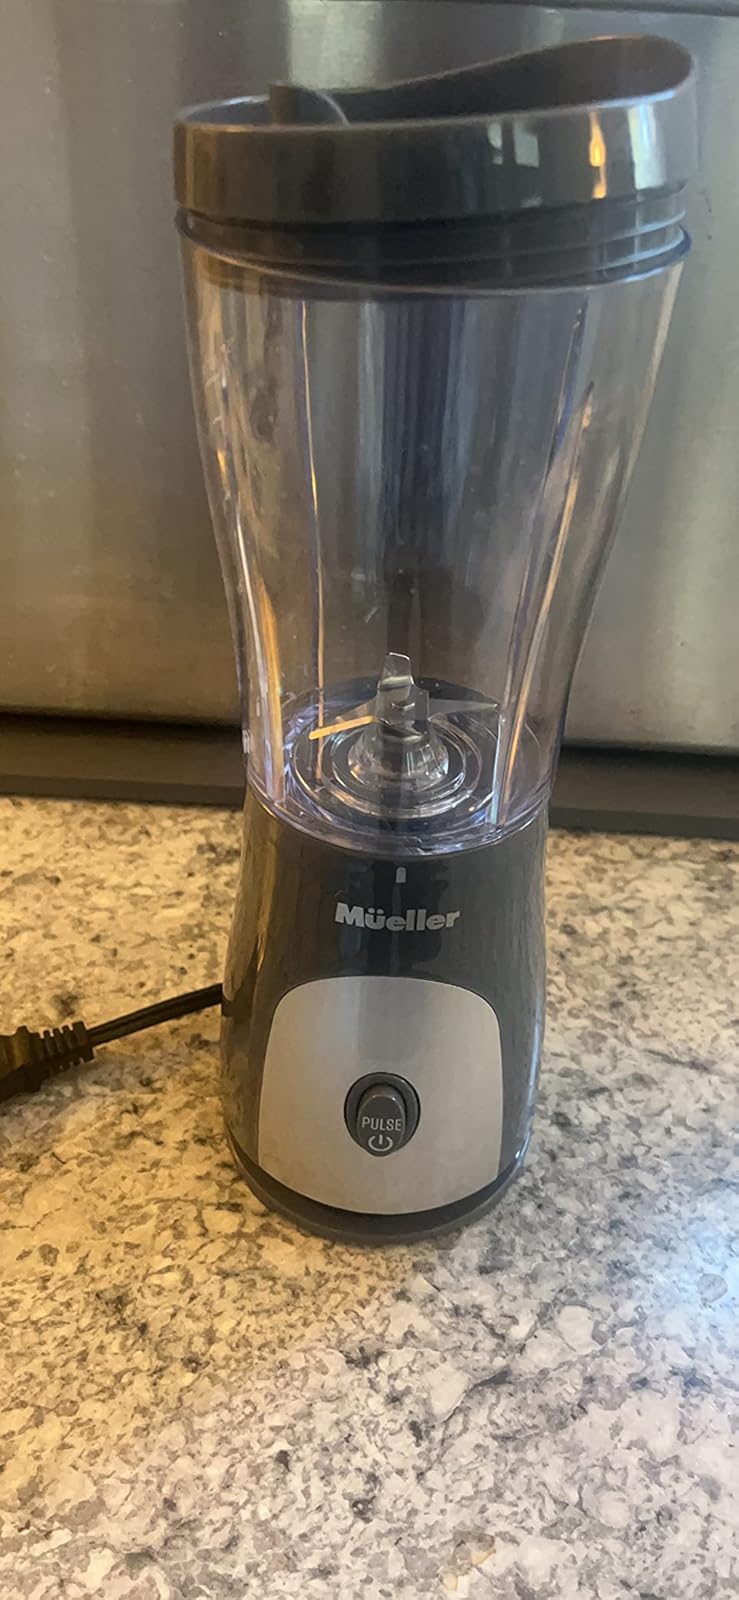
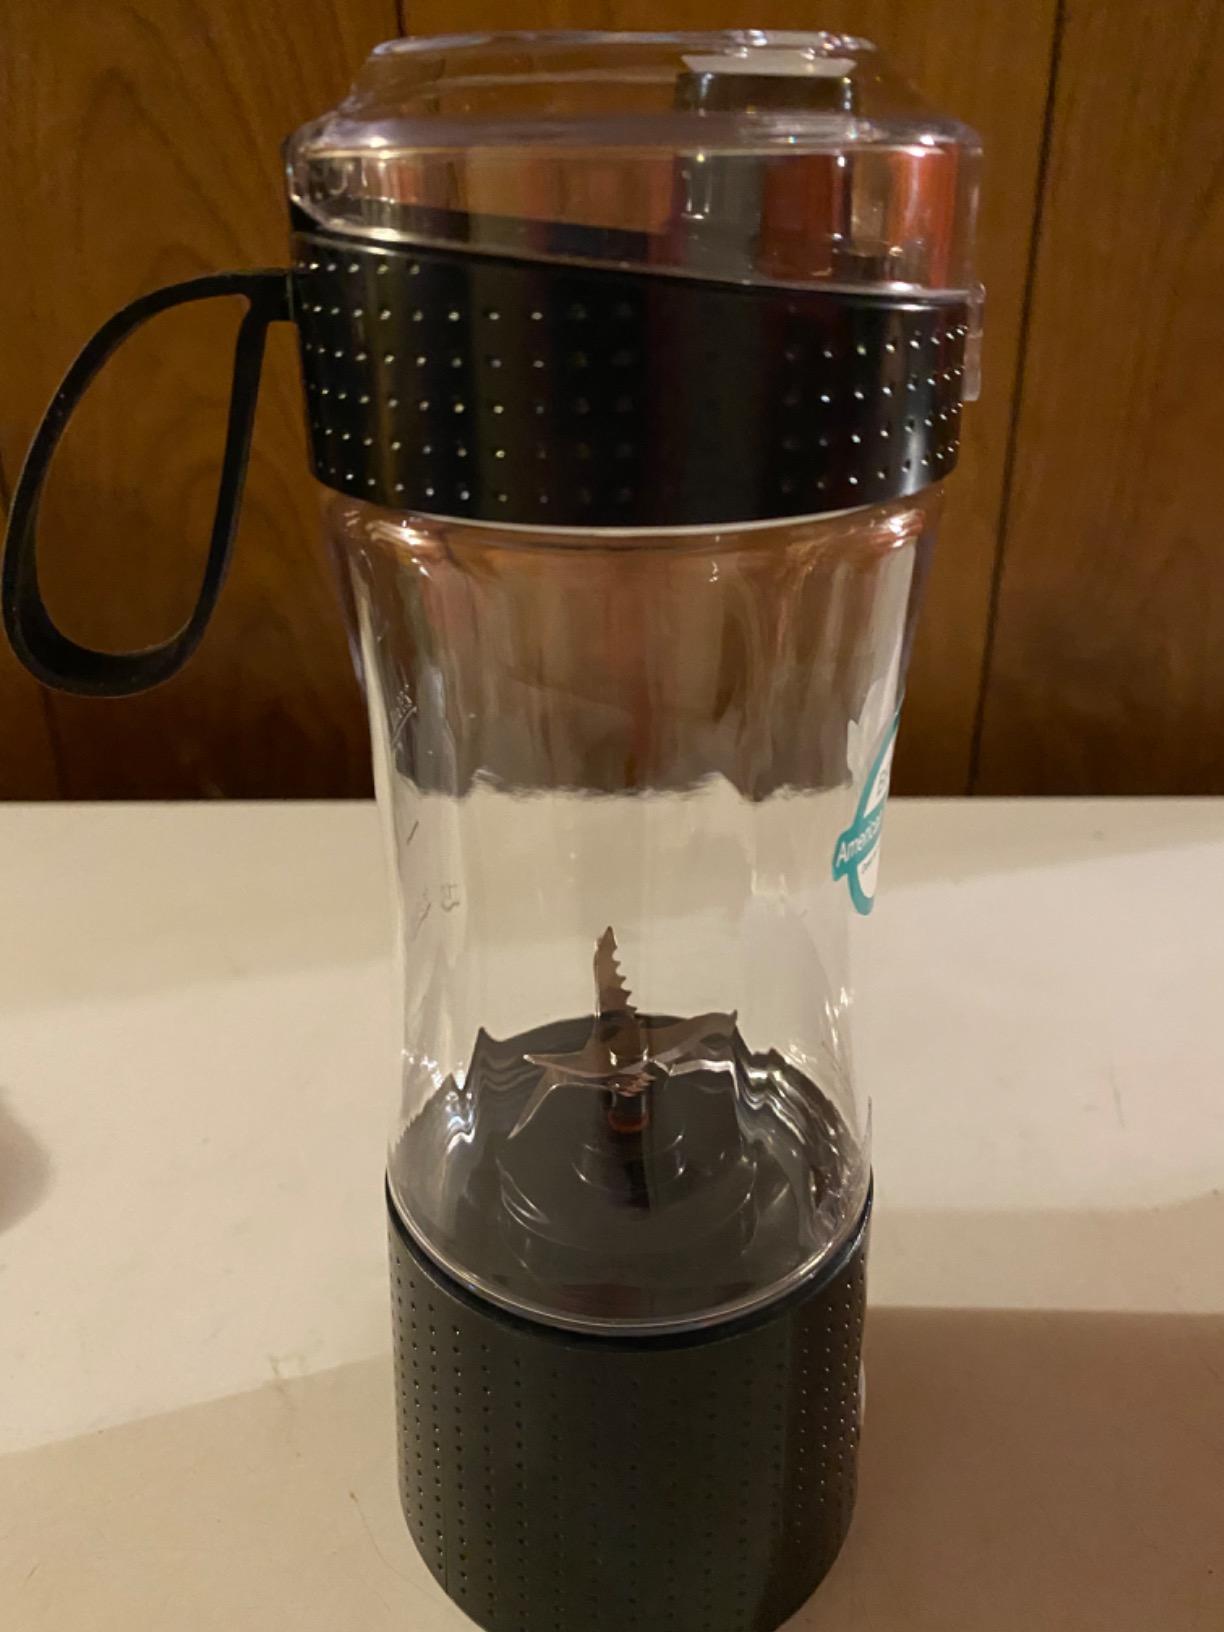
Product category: items_blender
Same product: no